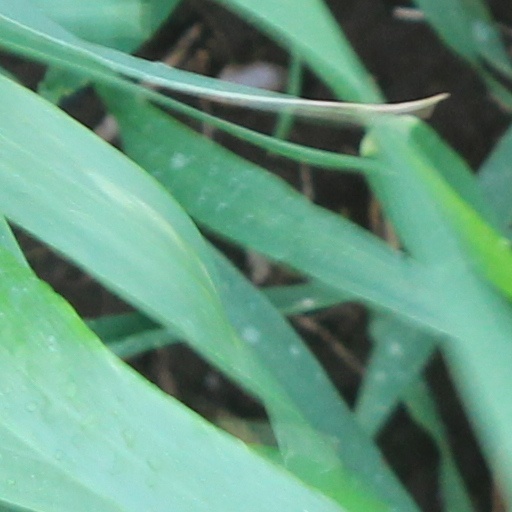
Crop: wheat